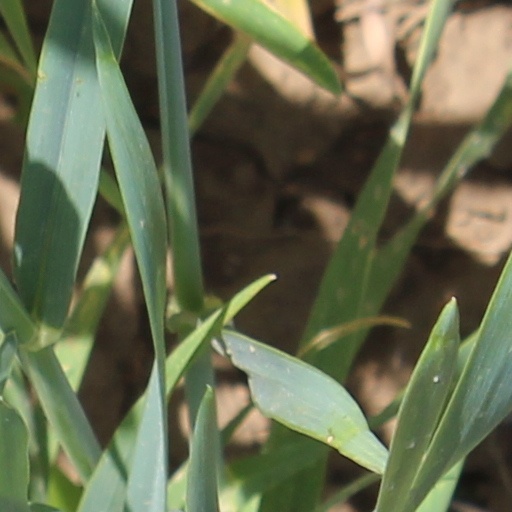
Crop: wheat